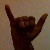
The image shows a hand gesture representing the letter 'Y' in Indian Sign Language.